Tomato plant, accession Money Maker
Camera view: vertical (180 deg); turntable rotation: 150 degrees
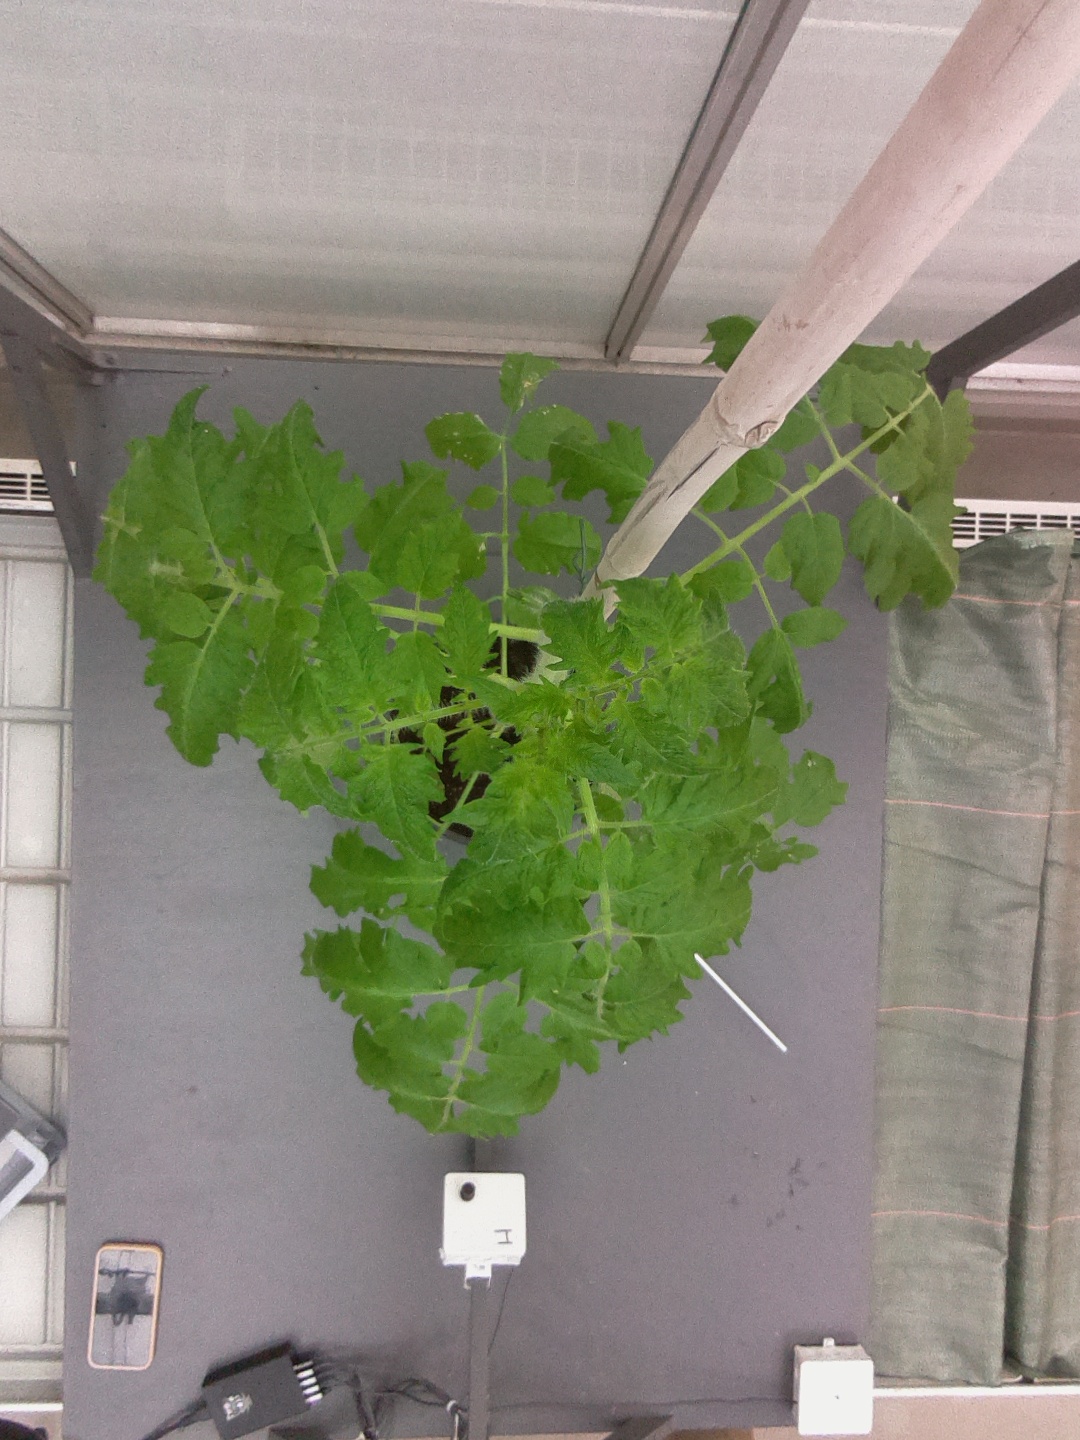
BBCH growth stage 60: First flowers open